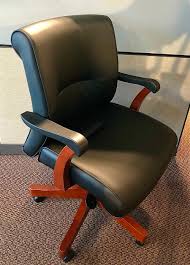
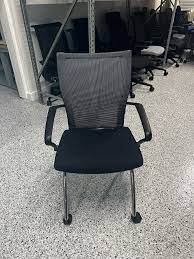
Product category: items_chair
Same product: no